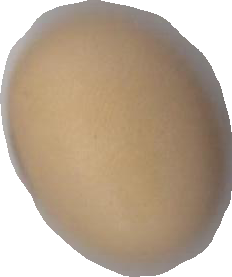
Variety: Anjasmoro